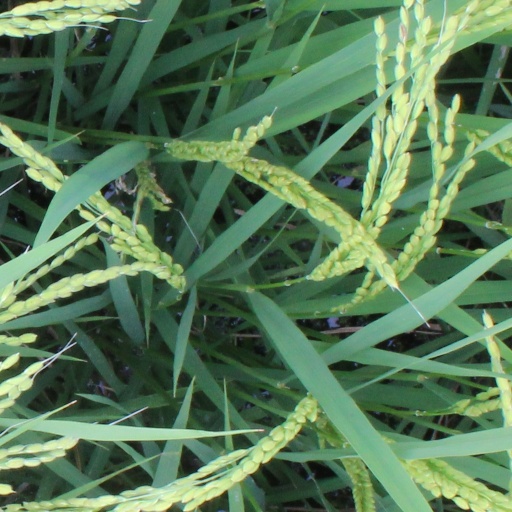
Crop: rice